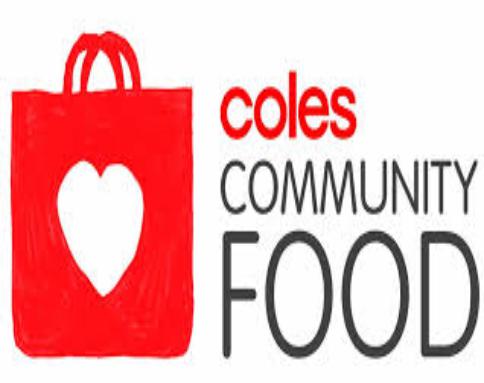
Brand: coles
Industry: Others